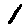
Label: 1